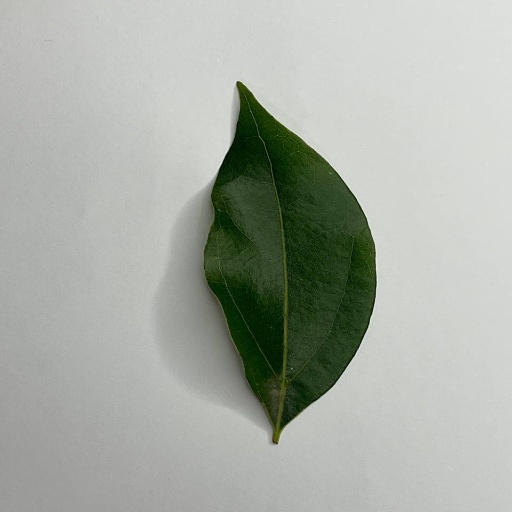
Species: Camphor
Leaf condition: Healthy Leaf